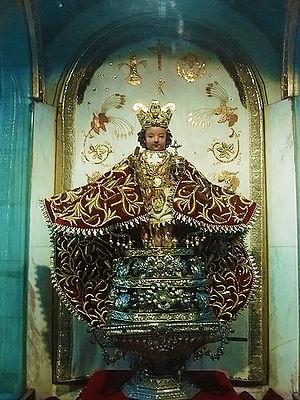
Santo Niño est une municipalité de la province de Cagayan, aux Philippines.